Santa Susanna, Rome

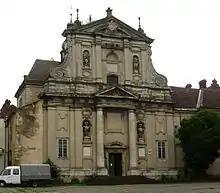
A 17th-century replica of Santa Susanna in Lviv, Ukraine.

After World War I, the Paulist Fathers, founded in New York City in 1858, had grown to such an extent that they felt the time had come to seek approval of their religious institute from the Holy See, in order to be able to work throughout the worldwide Catholic Church. They also wanted to establish a procurator general there to coordinate their work with the Vatican. To this end, the Superior General of the Society, Thomas Burke, went to Rome in January 1921 to meet with Pope Benedict XV for this. During this trip, they first noticed Santa Susanna, as it was adjacent to the American Embassy to Italy at the time. Its location made it of interest to the Americans.